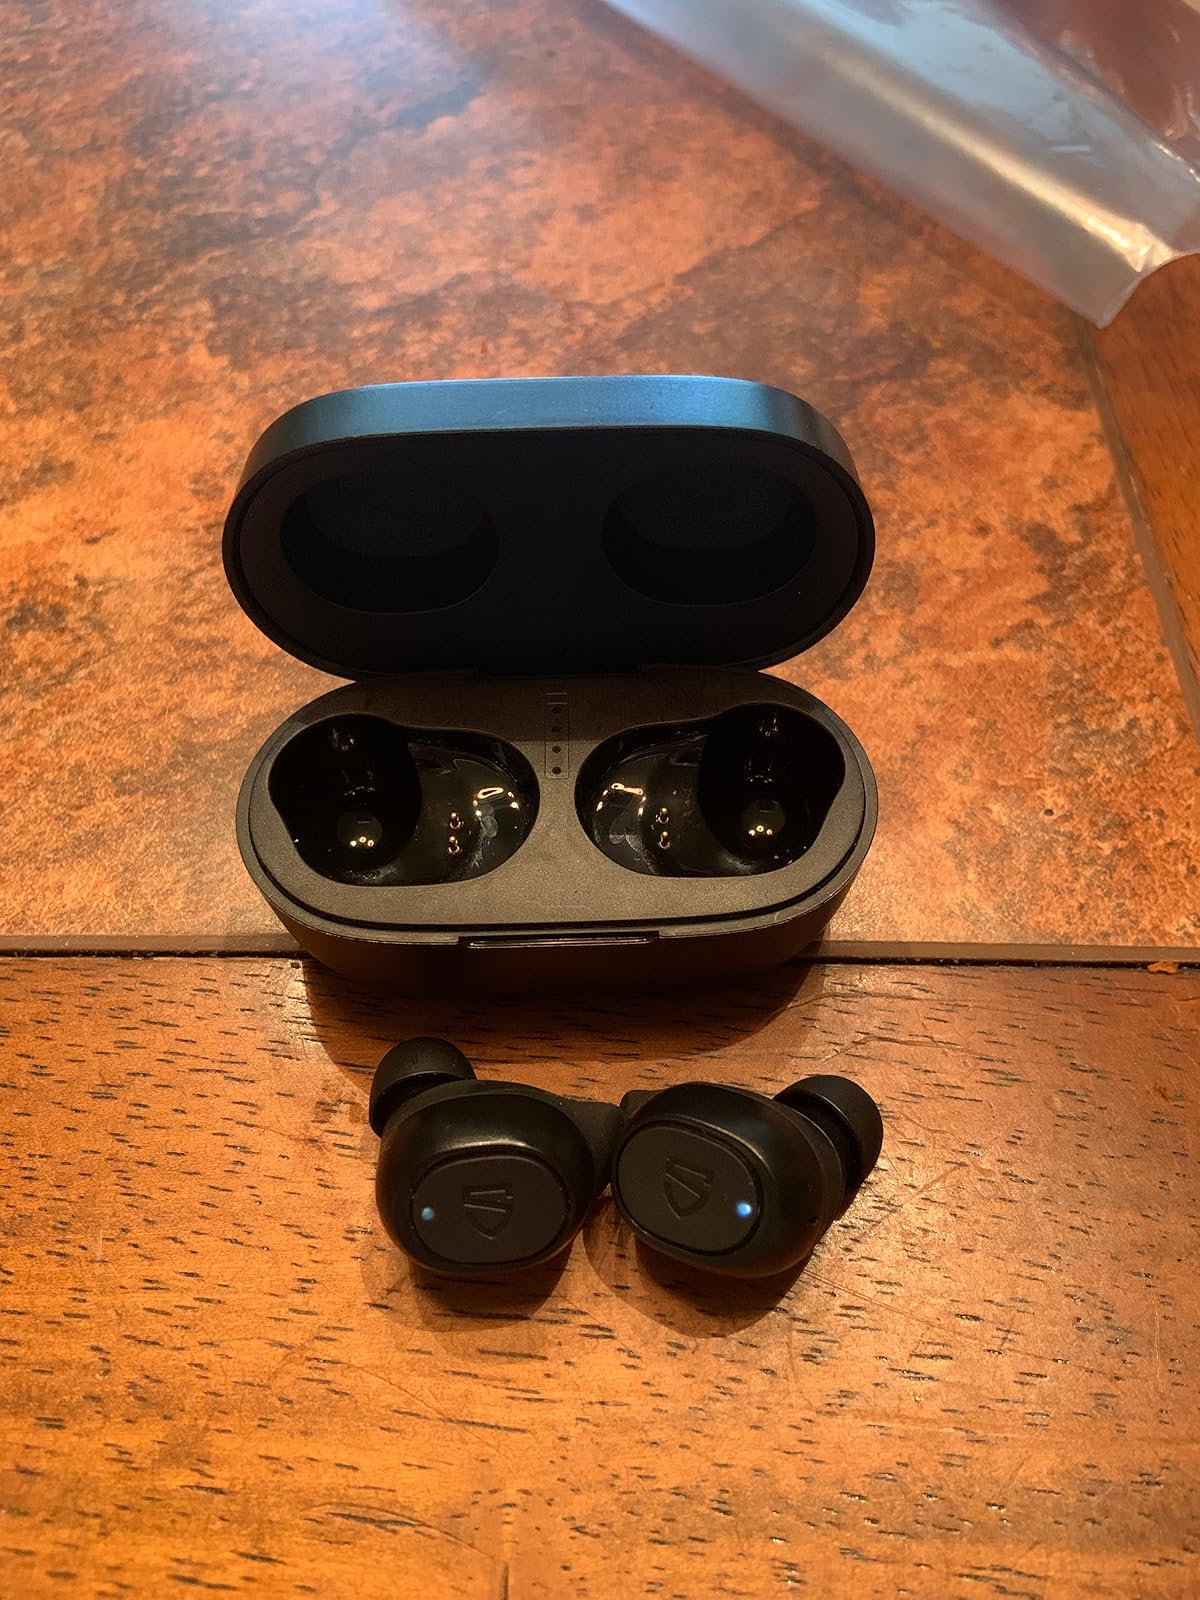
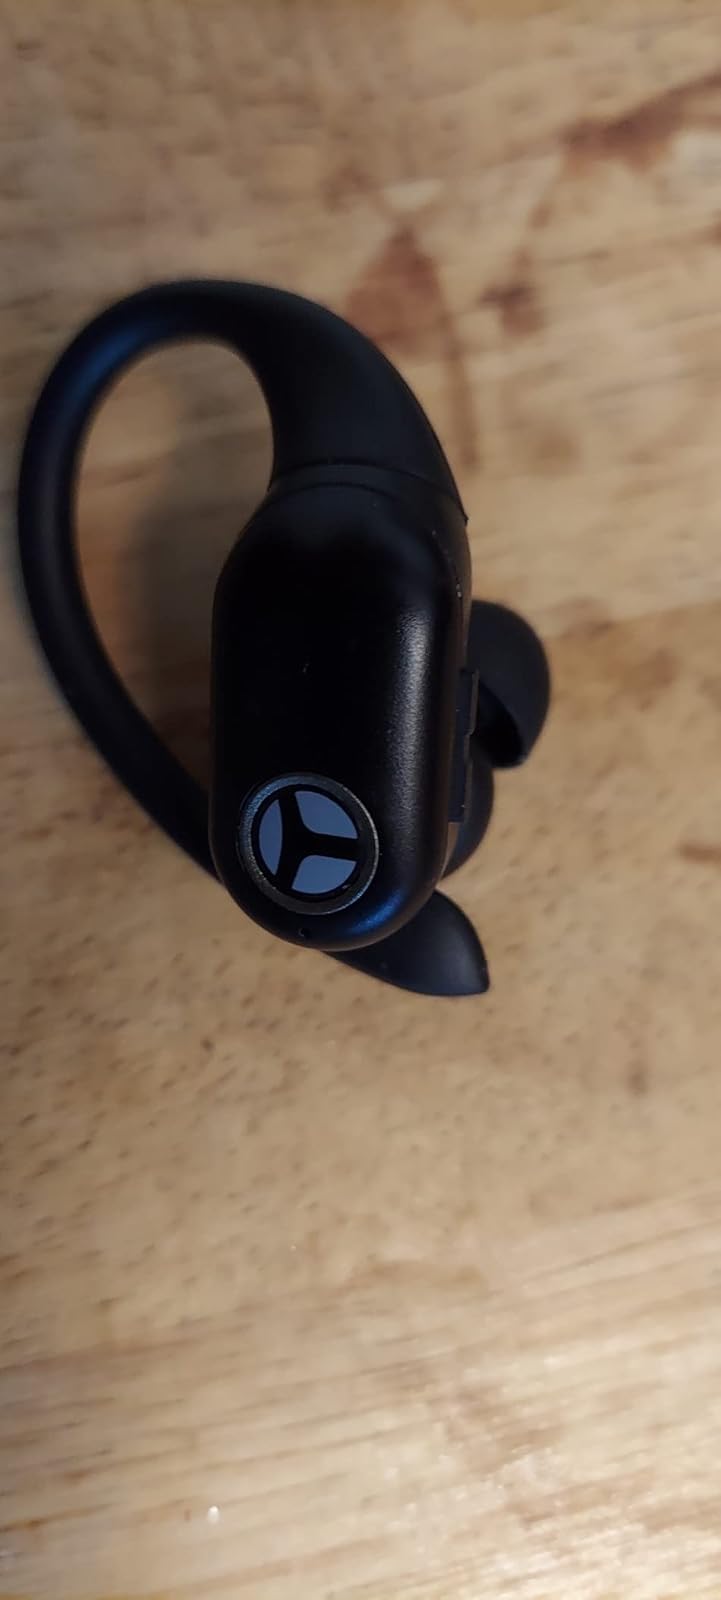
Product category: earbuds
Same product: no